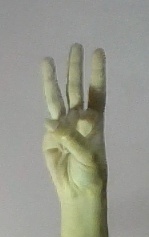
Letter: thaa